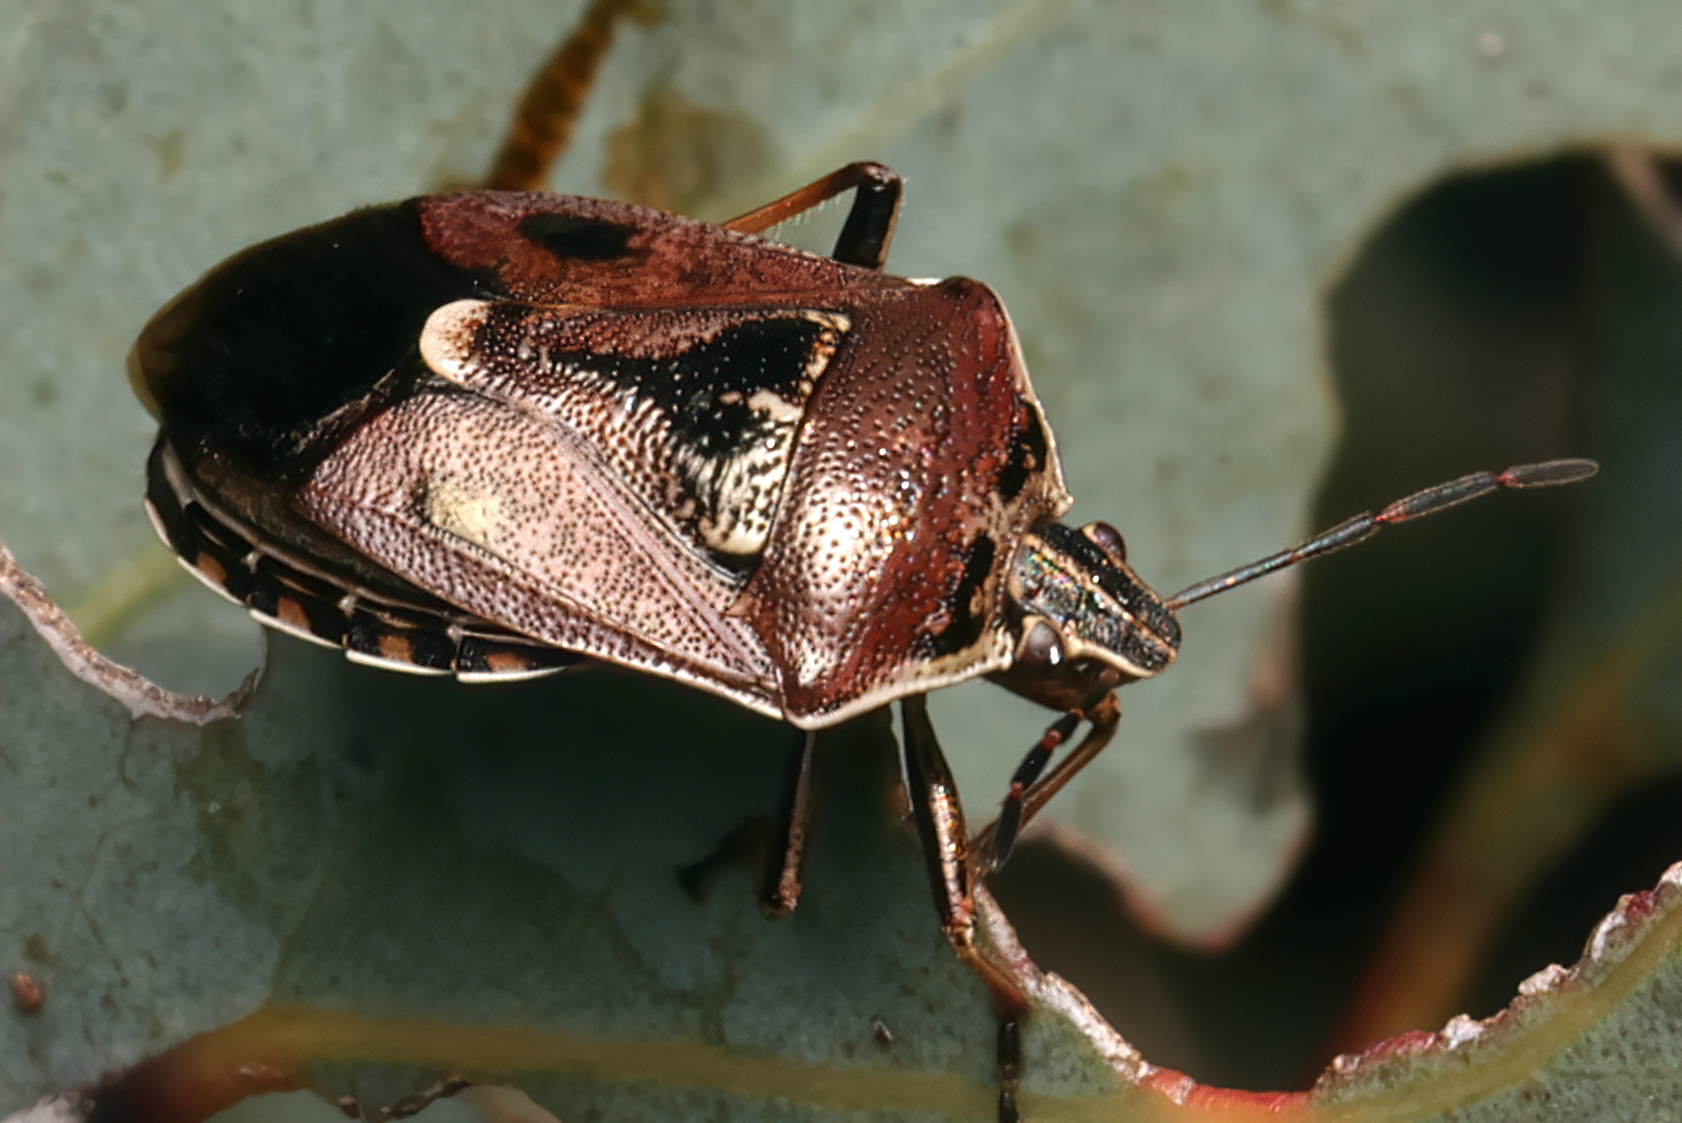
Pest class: stink_bug